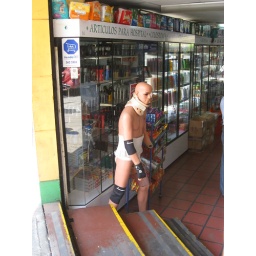
This is what happens when you cross the street in DF